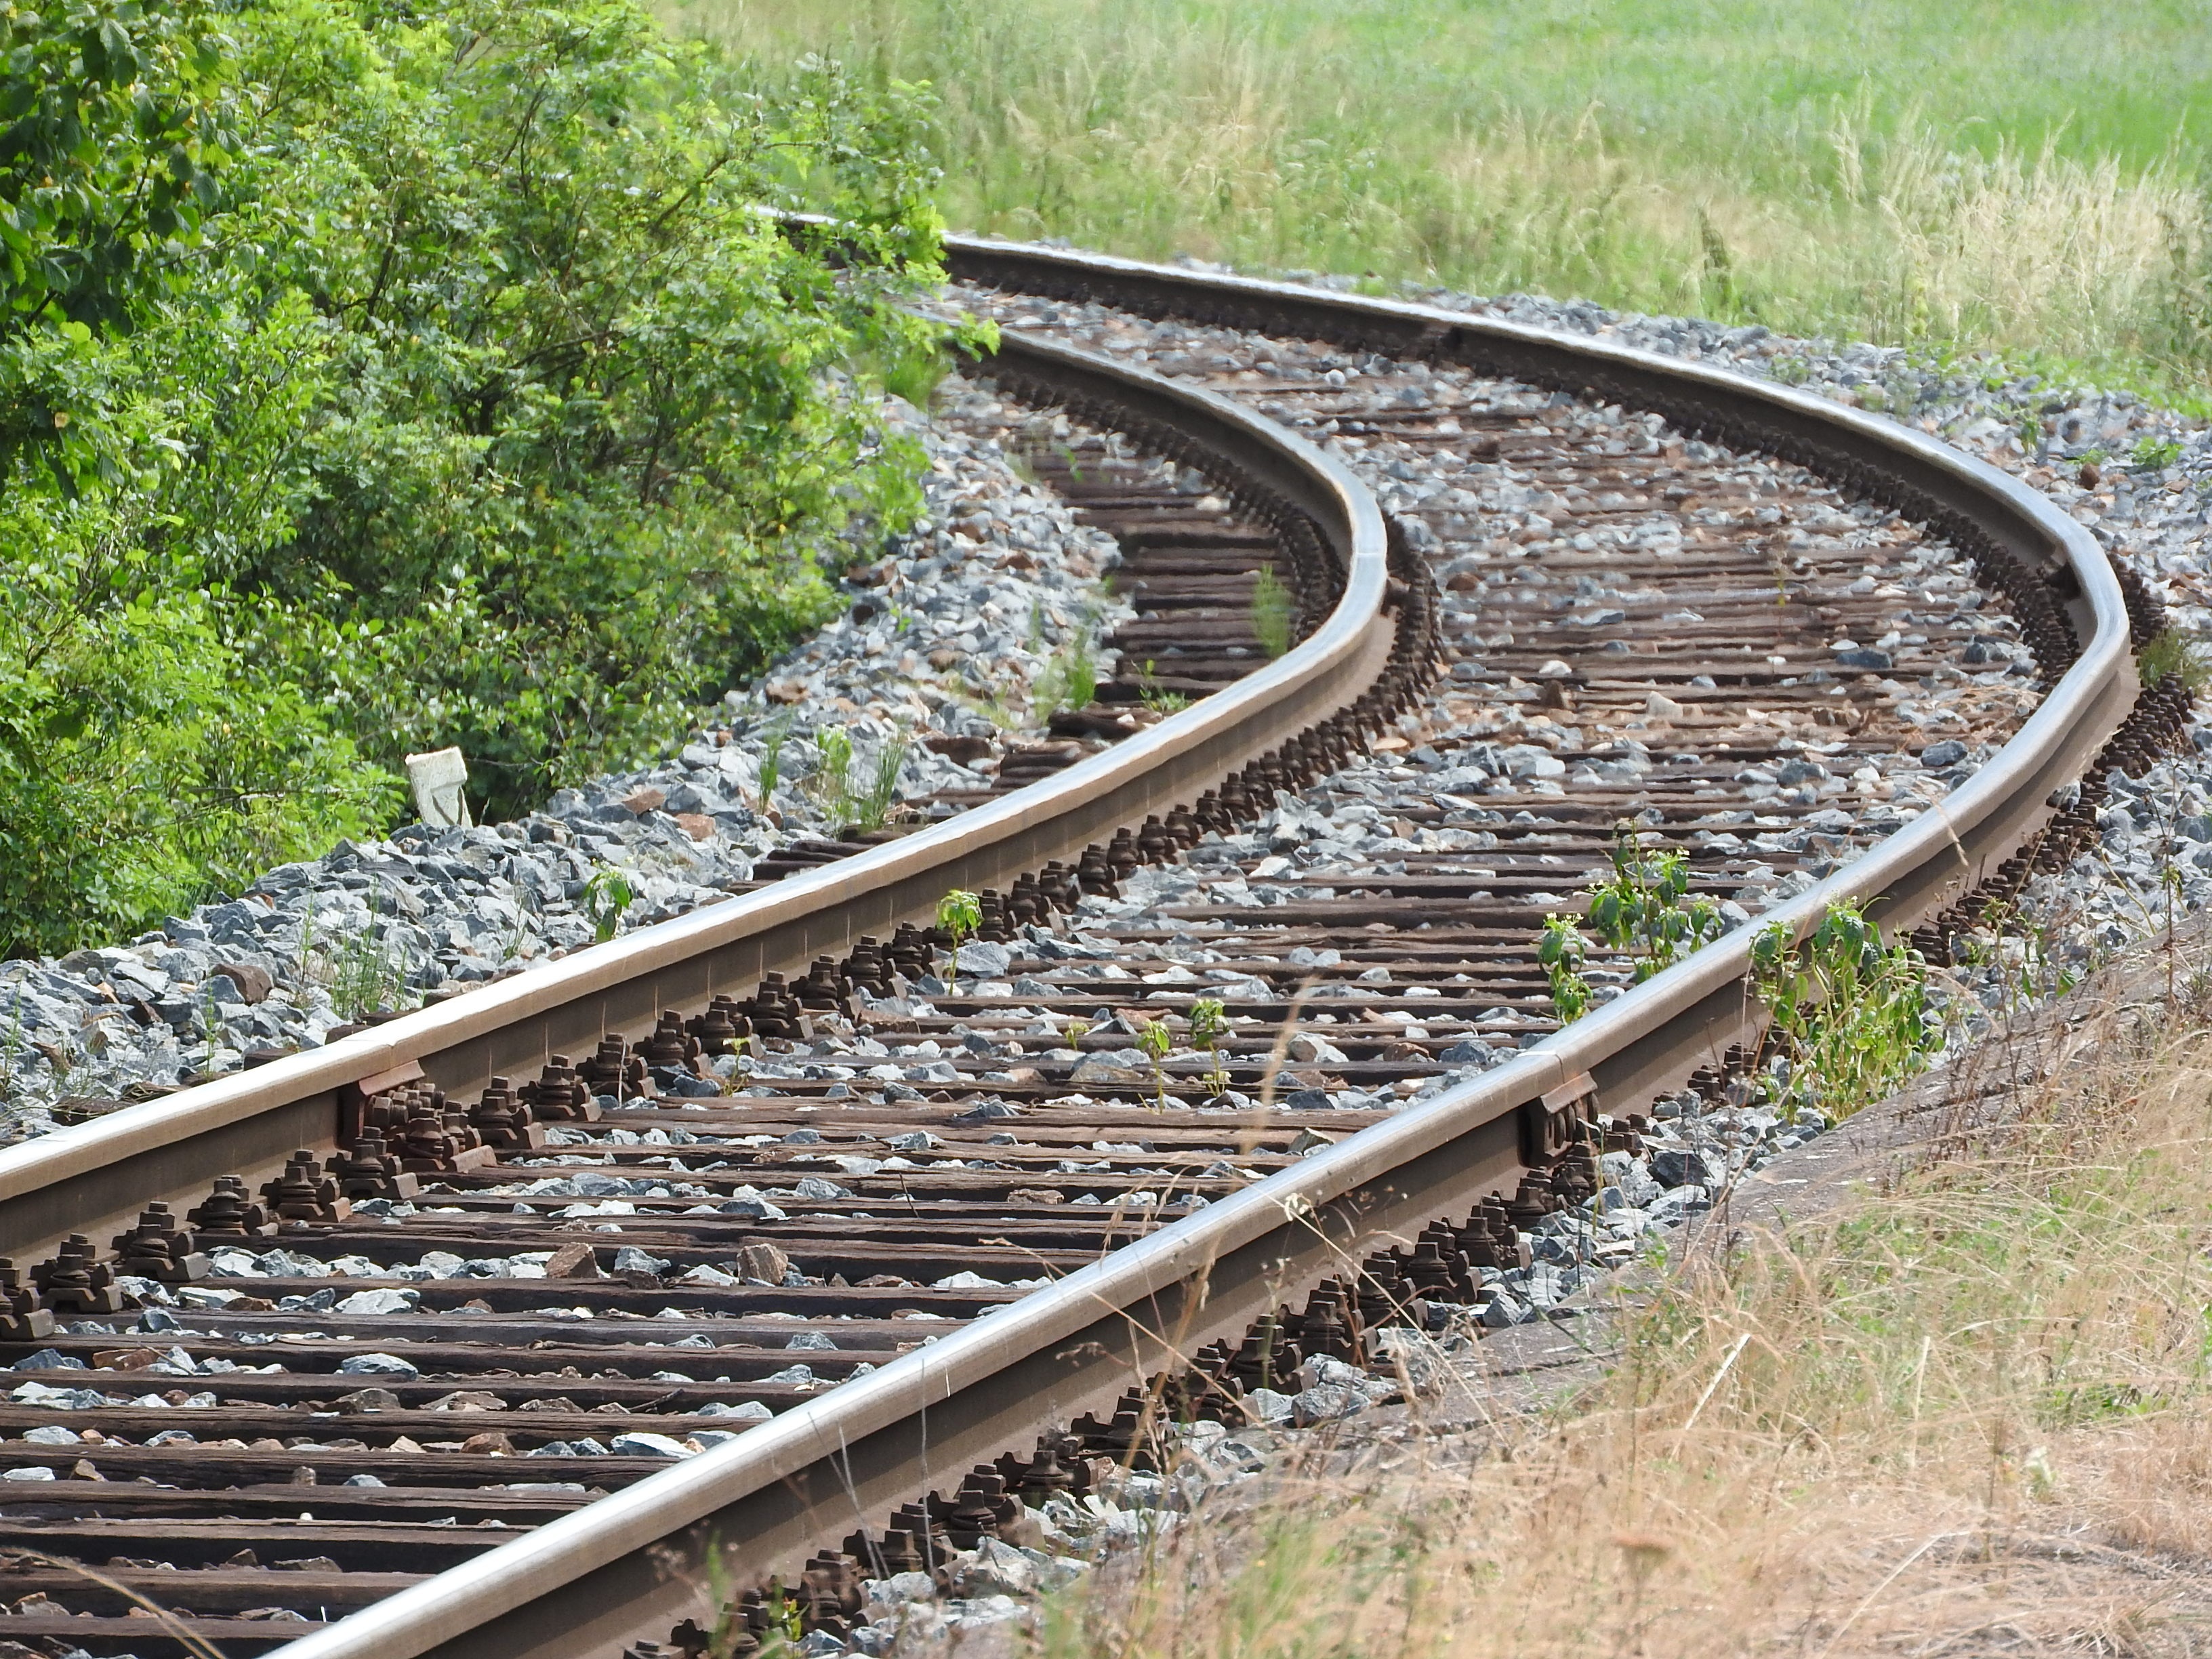
track, railway, transport, vehicle, rail transport, rolling stock, nonbuilding structure, railroad car